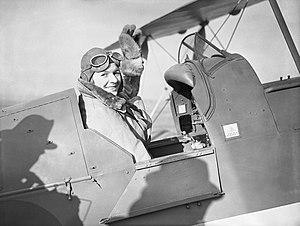
Pauline Mary de Peauly Gower Fahie était une pilote et auteure britannique qui a créé la branche féminine de l'Air Transport Auxiliary pendant la Seconde Guerre mondiale.